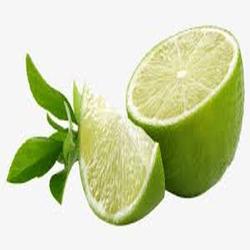
Label: Lemon